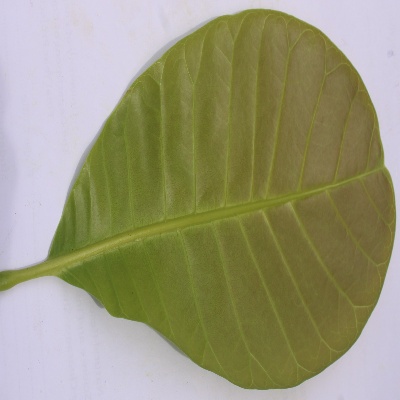
Crop: Cashew
Condition: healthy